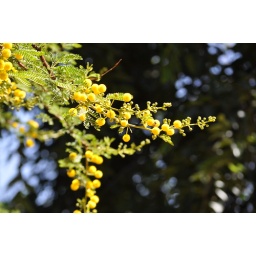
Acacia tree in bloom (a sign the rains are coming)